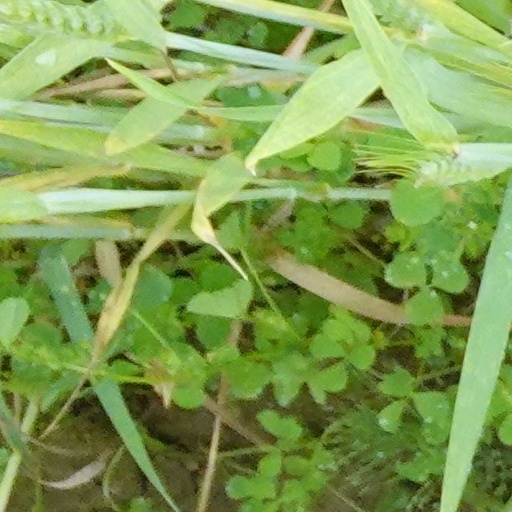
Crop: wheat